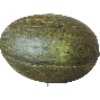
Label: Melon Piel de Sapo 1